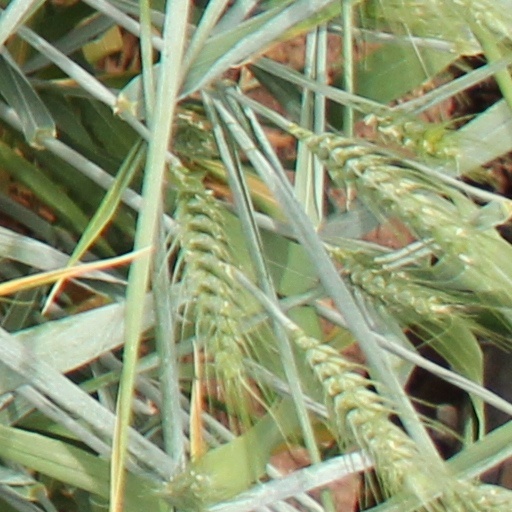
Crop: wheat